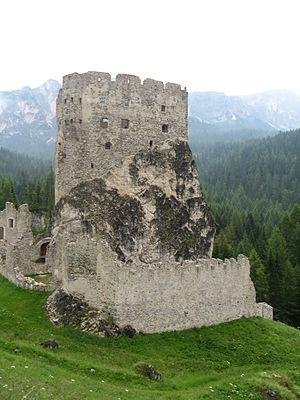
Le col de Falzarego culmine à 2 105 m dans les Dolomites. Situé en Vénétie, dans la province de Belluno, il relie Livinallongo del Col di Lana à Cortina d'Ampezzo par la route 48 des Dolomites, l'une des principales artères de communication des Dolomites.